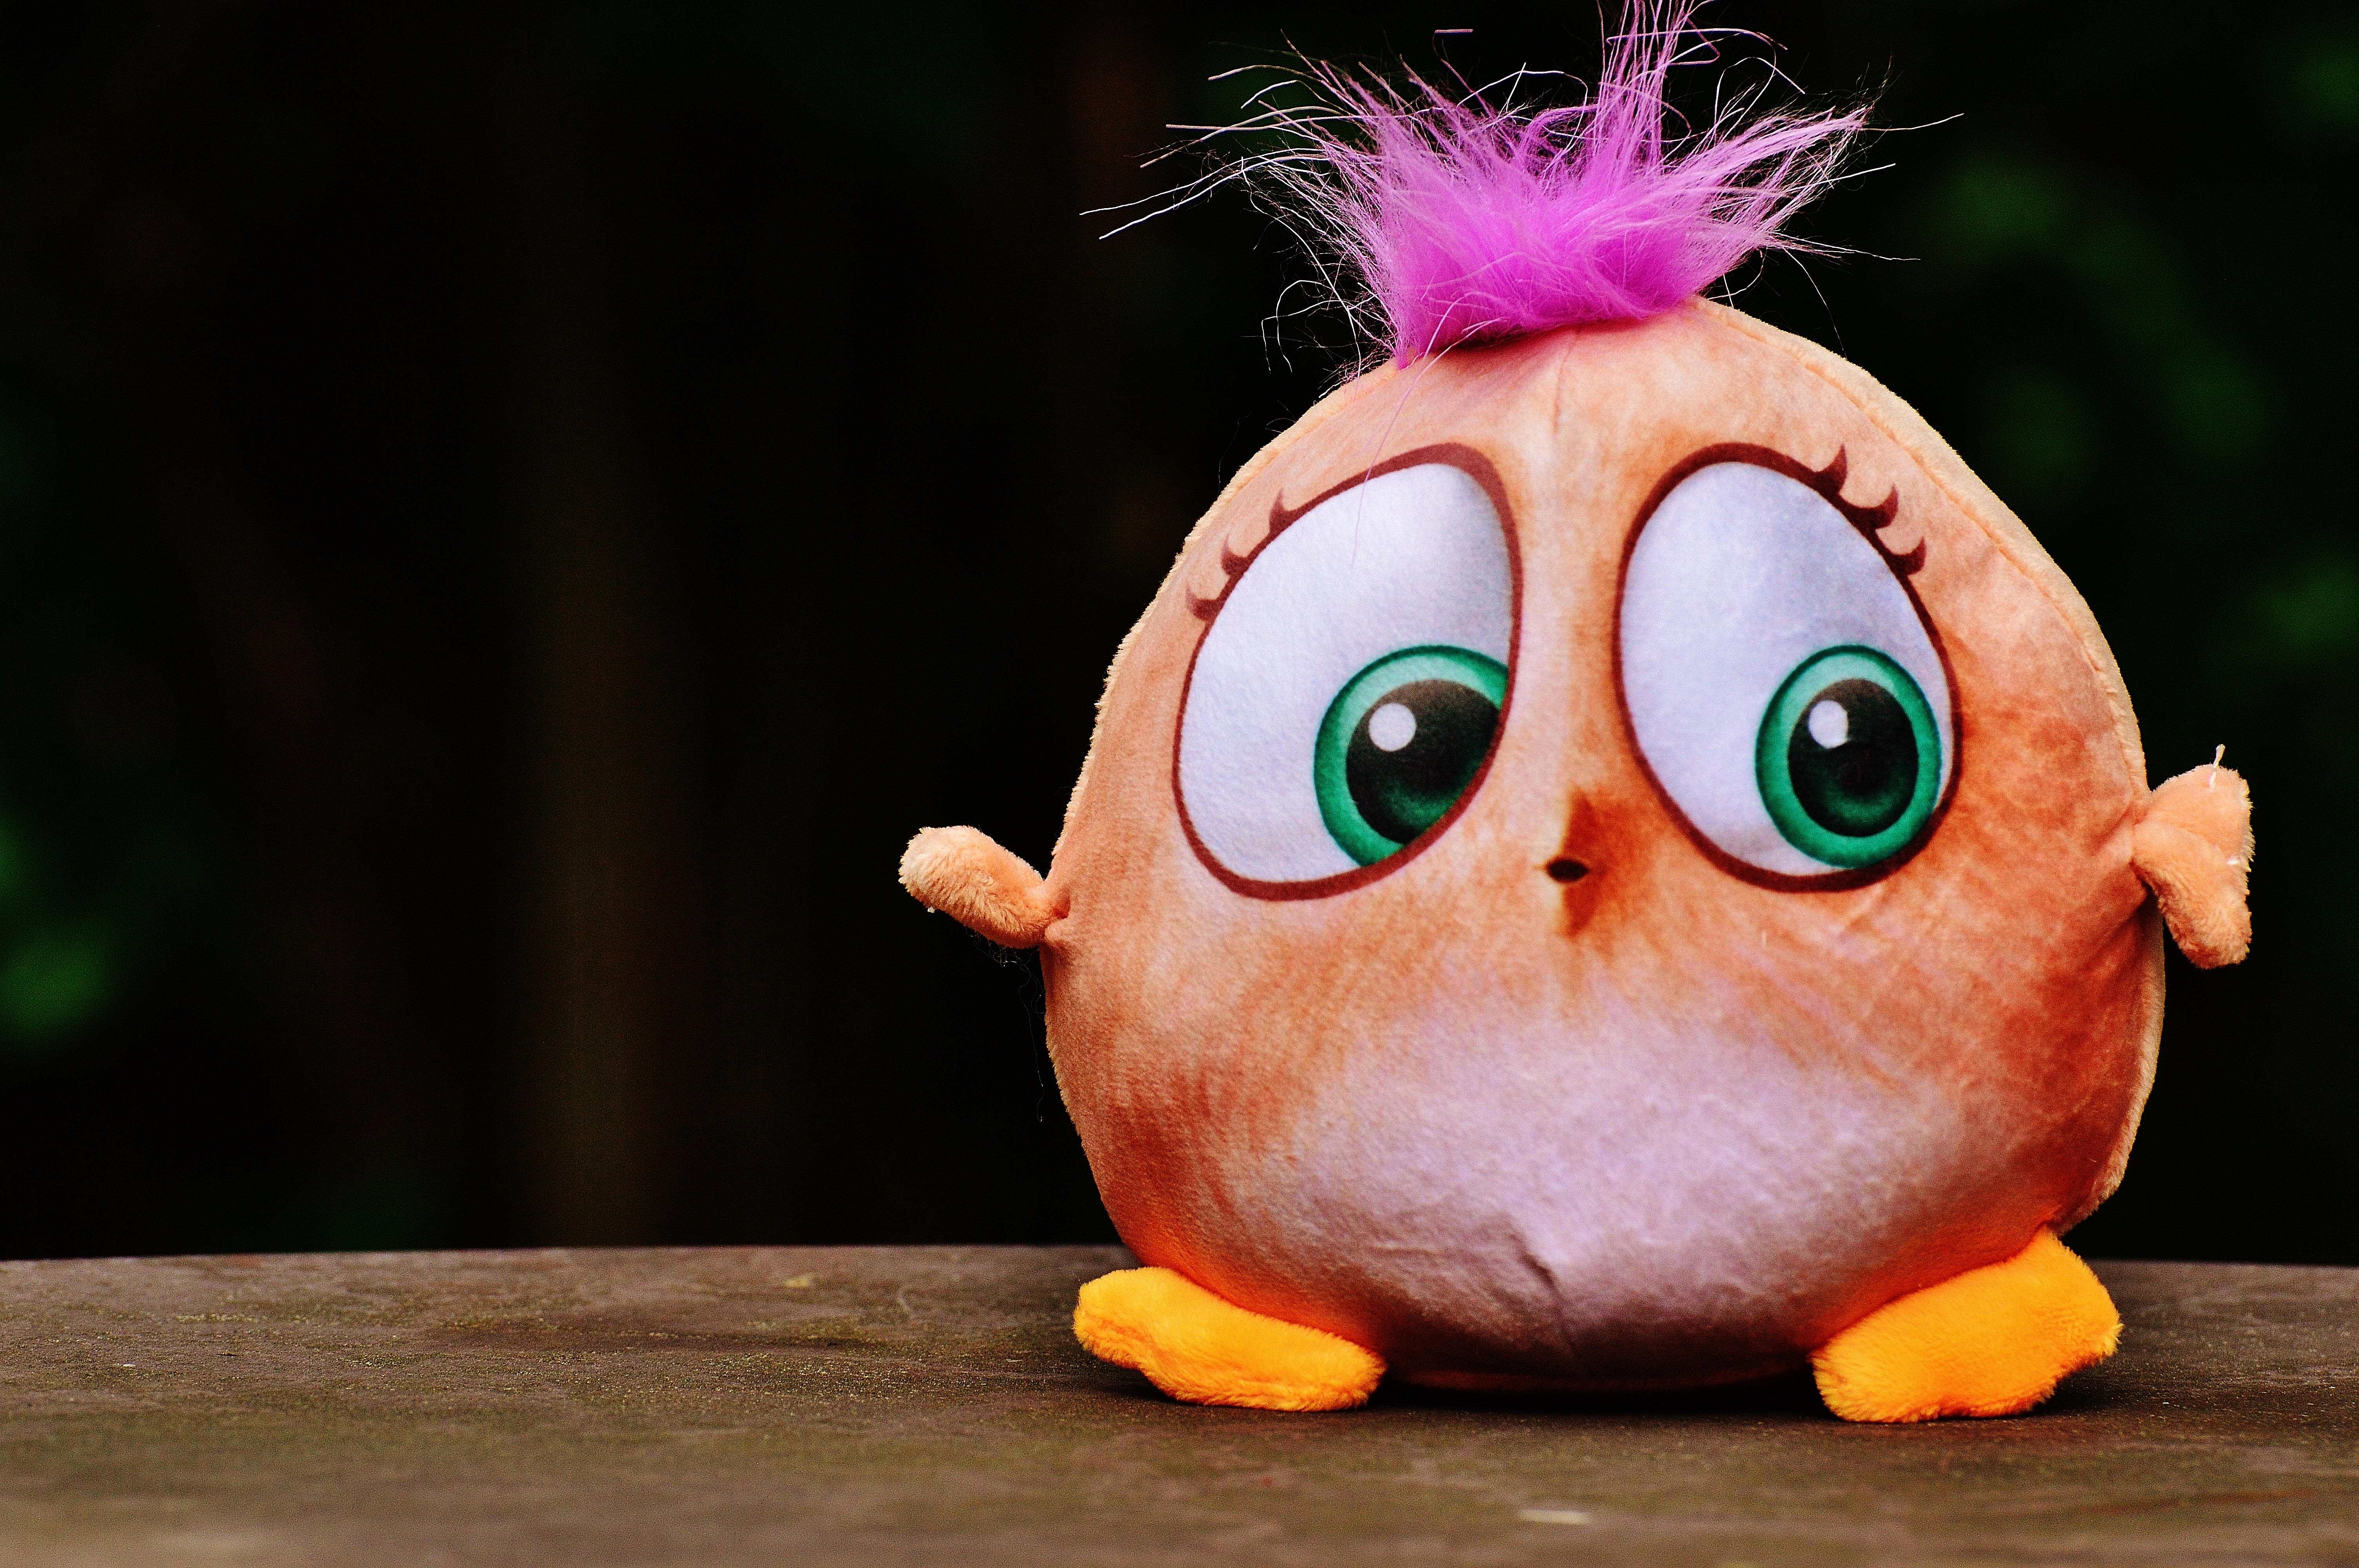
bird, sweet, cute, toy, textile, toys, funny, plush, stuffed animal, birdie, stuffed toy